M1919 Browning machine gun

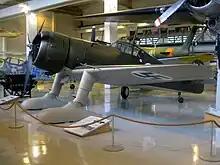
Fokker D.XXI of Finnish Air Force

During the war it became clear to the US military that the M1918 Browning Automatic Rifle, while portable, was not sufficient as a sustained fire weapon due to its fixed barrel and 20-round magazine. The M1919A4 was faster and cheaper to produce but did not have the portability of a rifle. Realizing that producing an entirely new replacement machine gun would take time, the military decided that a stop-gap solution would be best and adapted an existing design. The M1919A6 was an attempt at such a solution, to parallel the designs of the German MG 34 and MG 42 machine guns, each of which were portable for a squad weapon and were very effective at sustained fire.